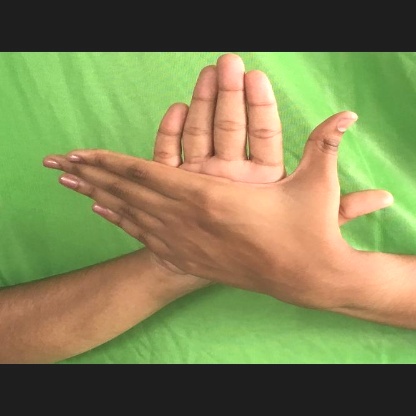
Mudra: Chakra